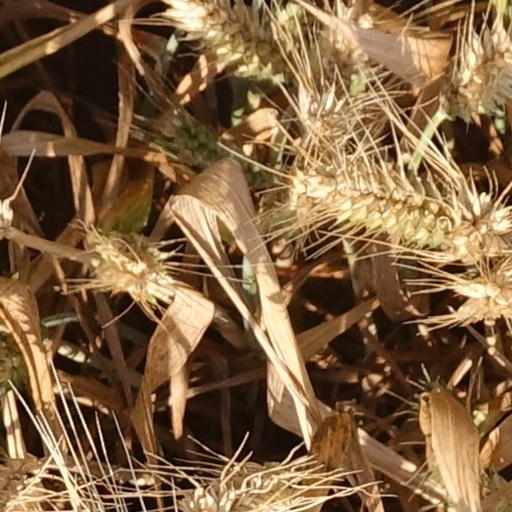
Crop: wheat